Cairo International Airport

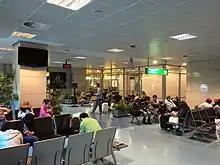
Gate at Terminal 3 Cairo International Airport

The renovated terminal is operating jointly with Terminal 3 as one integrated terminal via an air bridge, thus, reinforcing the role of Cairo International Airport as a regional hub.